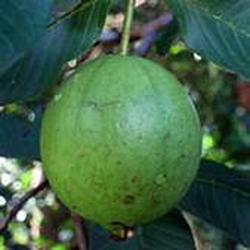
Label: Guava